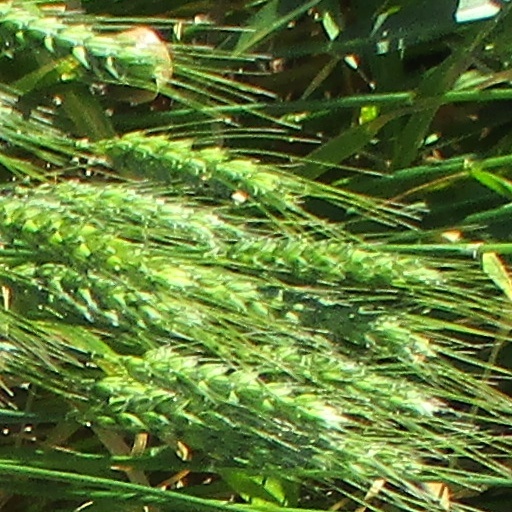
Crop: wheat